Brian Chase

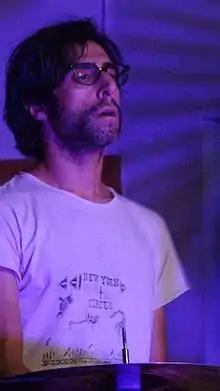
Chase in 2016

Brian William Chase (born February 12, 1978) is an American drummer and drone musician who plays in the New York rock band Yeah Yeah Yeahs. He was ranked at No. 50 in Gigwise's list of "The Greatest Drummers of All Time".